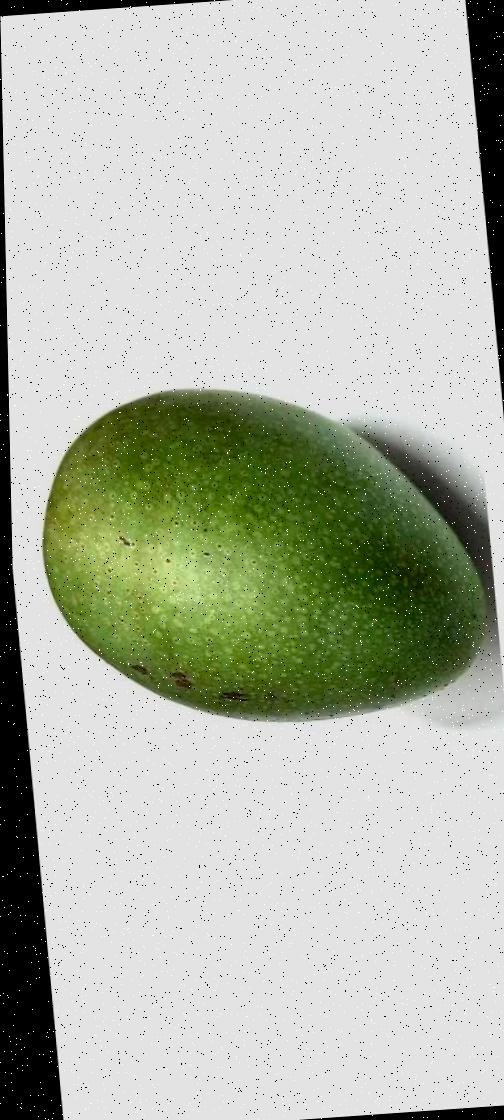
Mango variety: Ashshina Zhinuk